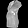
Label: T - shirt / top